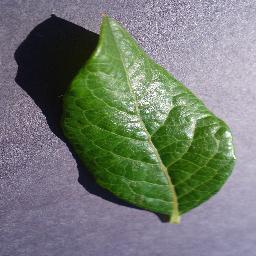
Label: Blueberry___healthy